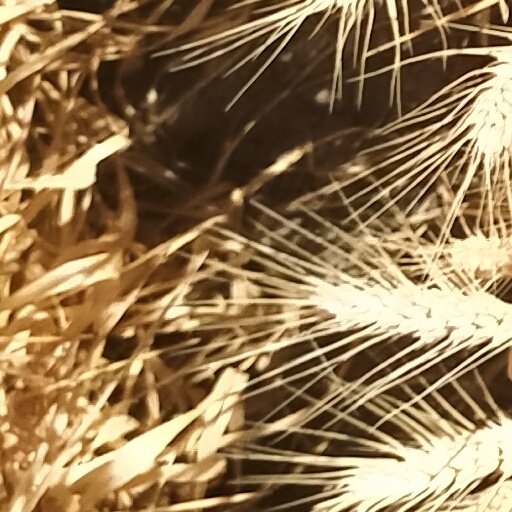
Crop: wheat